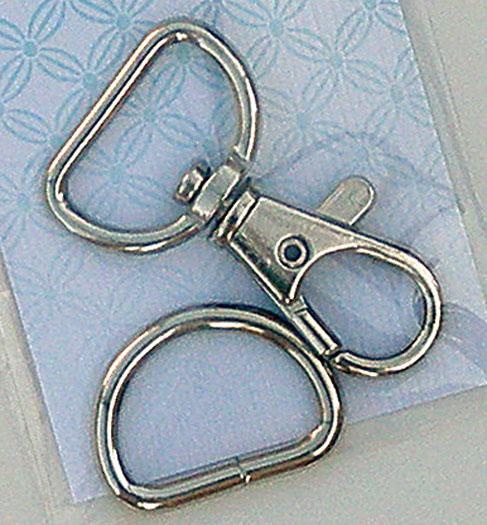
Swivel Clip and D Ring - Nickel
Now it's easy to find matching hardware for our patterns, in one easy package with everything you need. Color: Gray Made of: Metal Use: Keyring Size: 3/4in Included: 1 clip and two D rings
Brand: Atkinson Designs
Category: Arts & Entertainment > Hobbies & Creative Arts > Arts & Crafts > Art & Crafting Materials > Craft Fasteners & Closures > Clasps & Hooks